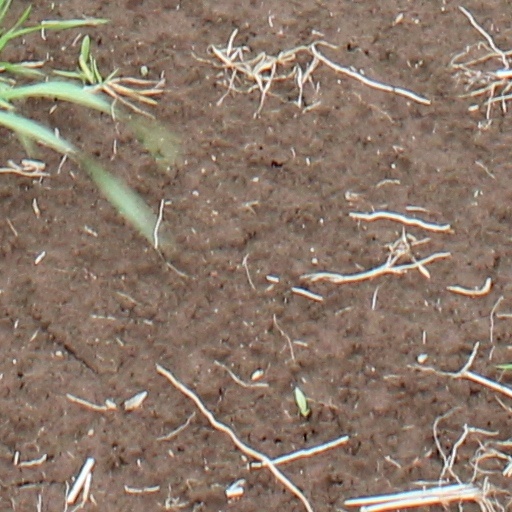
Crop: wheat